Agriculture

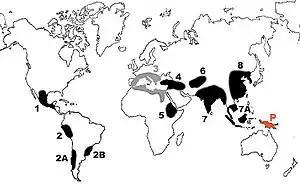

The development of agriculture enabled the human population to grow many times larger than could be sustained by hunting and gathering. Agriculture began independently in different parts of the globe, and included a diverse range of taxa, in at least 11 separate centers of origin. Wild grains were collected and eaten from at least 105,000 years ago. In the Paleolithic Levant, 23,000 years ago, cereals cultivation of emmer, barley, and oats has been observed near the sea of Galilee. Rice was domesticated in China between 11,500 and 6,200 BC with the earliest known cultivation from 5,700 BC, followed by mung, soy and azuki beans. Sheep were domesticated in Mesopotamia between 13,000 and 11,000 years ago. Cattle were domesticated from the wild aurochs in the areas of modern Turkey and Pakistan some 10,500 years ago. Pig production emerged in Eurasia, including Europe, East Asia and Southwest Asia, where wild boar were first domesticated about 10,500 years ago. In the Andes of South America, the potato was domesticated between 10,000 and 7,000 years ago, along with beans, coca, llamas, alpacas, and guinea pigs. Sugarcane and some root vegetables were domesticated in New Guinea around 9,000 years ago. Sorghum was domesticated in the Sahel region of Africa by 7,000 years ago. Cotton was domesticated in Peru by 5,600 years ago, and was independently domesticated in Eurasia. In Mesoamerica, wild teosinte was bred into maize (corn) from 10,000 to 6,000 years ago. The horse was domesticated in the Eurasian Steppes around 3500 BC.